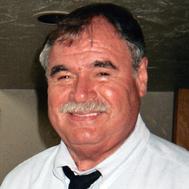
Age: 72